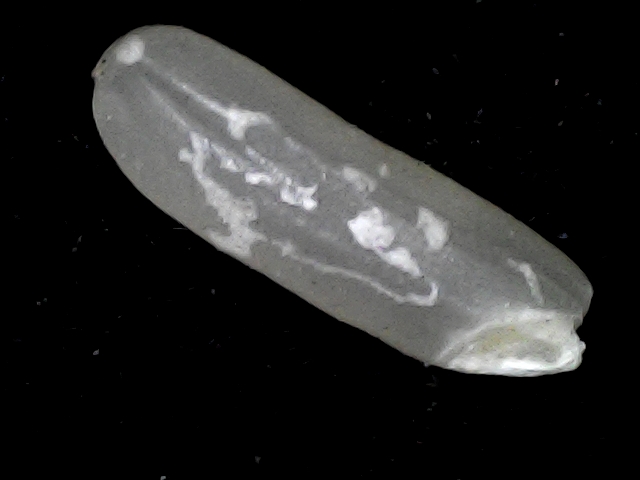
Rice variety: BD87